Road course ringer

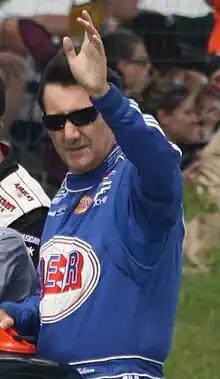
Ron Fellows is one of the few ringers to win races in two of NASCAR's top three divisions.

A road course ringer is often brought in if the usual driver either is inexperienced at road courses, or is having a poor season and the team needs an excellent qualifying run to qualify for the race. Cup Series teams who are near the bottom of the top 35 in owner points hire a ringer or adept former competitor like Terry Labonte to ensure that they remain in top 35 to keep a guaranteed starting spot in future races. It is not unusual that a lower level team's best finish would be at a road course because of the use of a road course expert. Some full-time drivers are adept at racing on road courses, but they are not considered road course ringers. Road course ringers have competed in championships which race primarily road courses, frequently in IndyCar or sports car racing series such as ALMS or Grand Am.